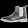
Label: Ankle boot